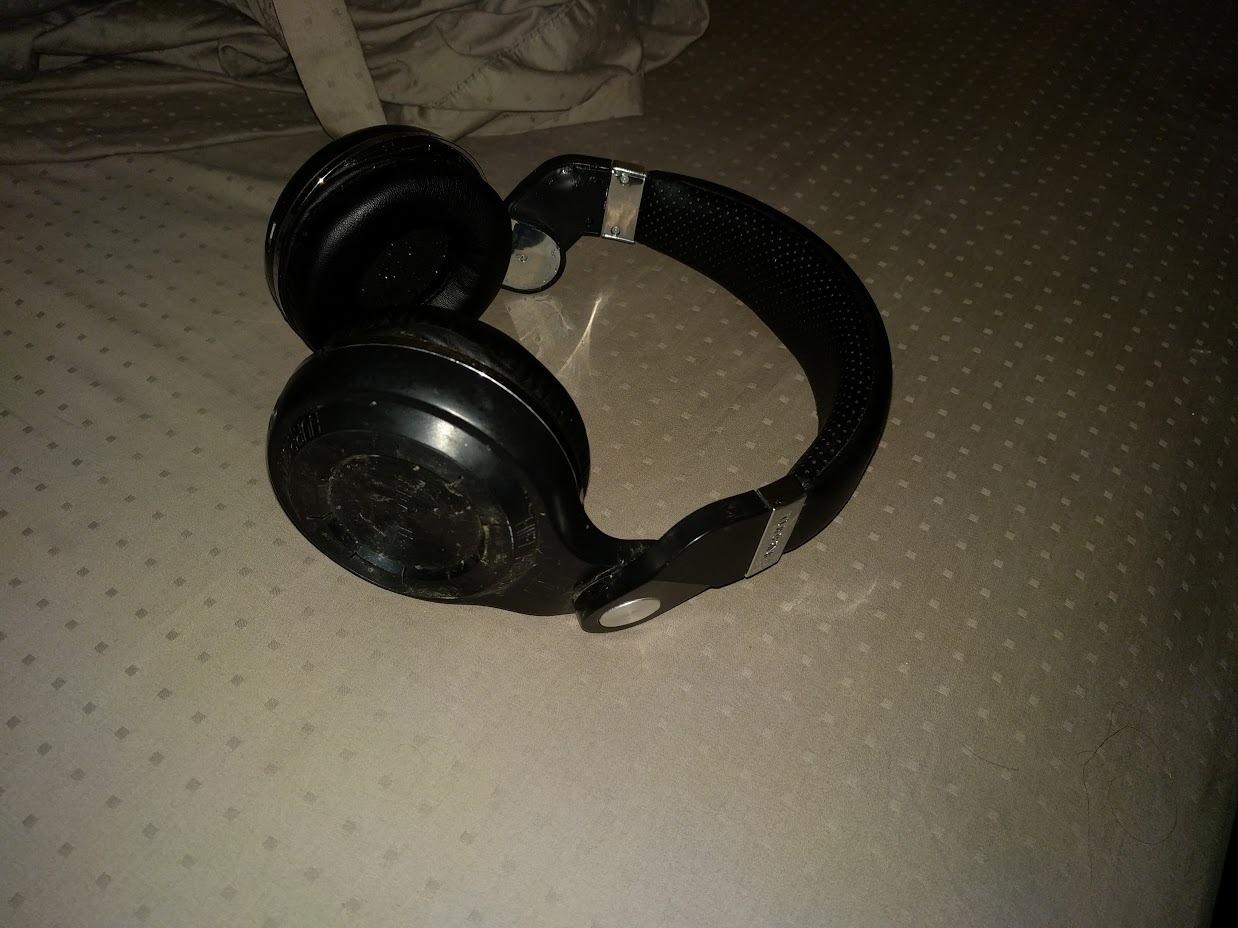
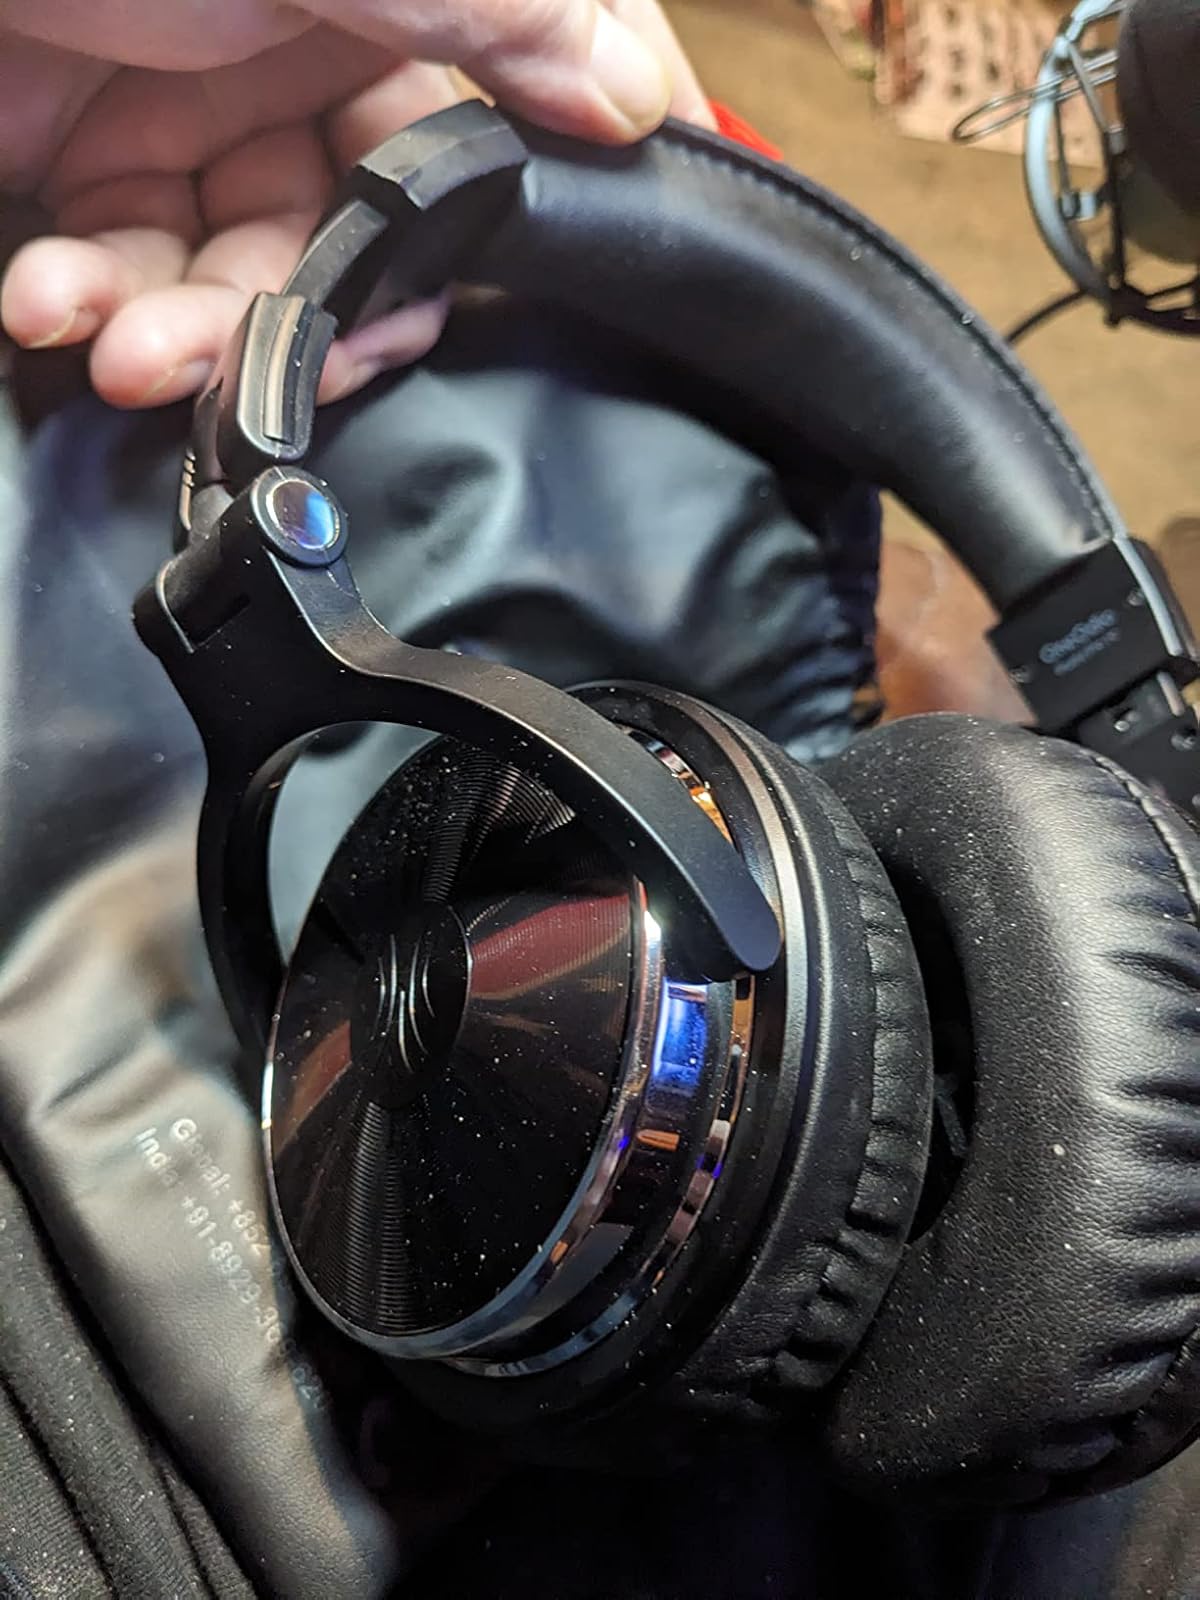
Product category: headphones
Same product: no